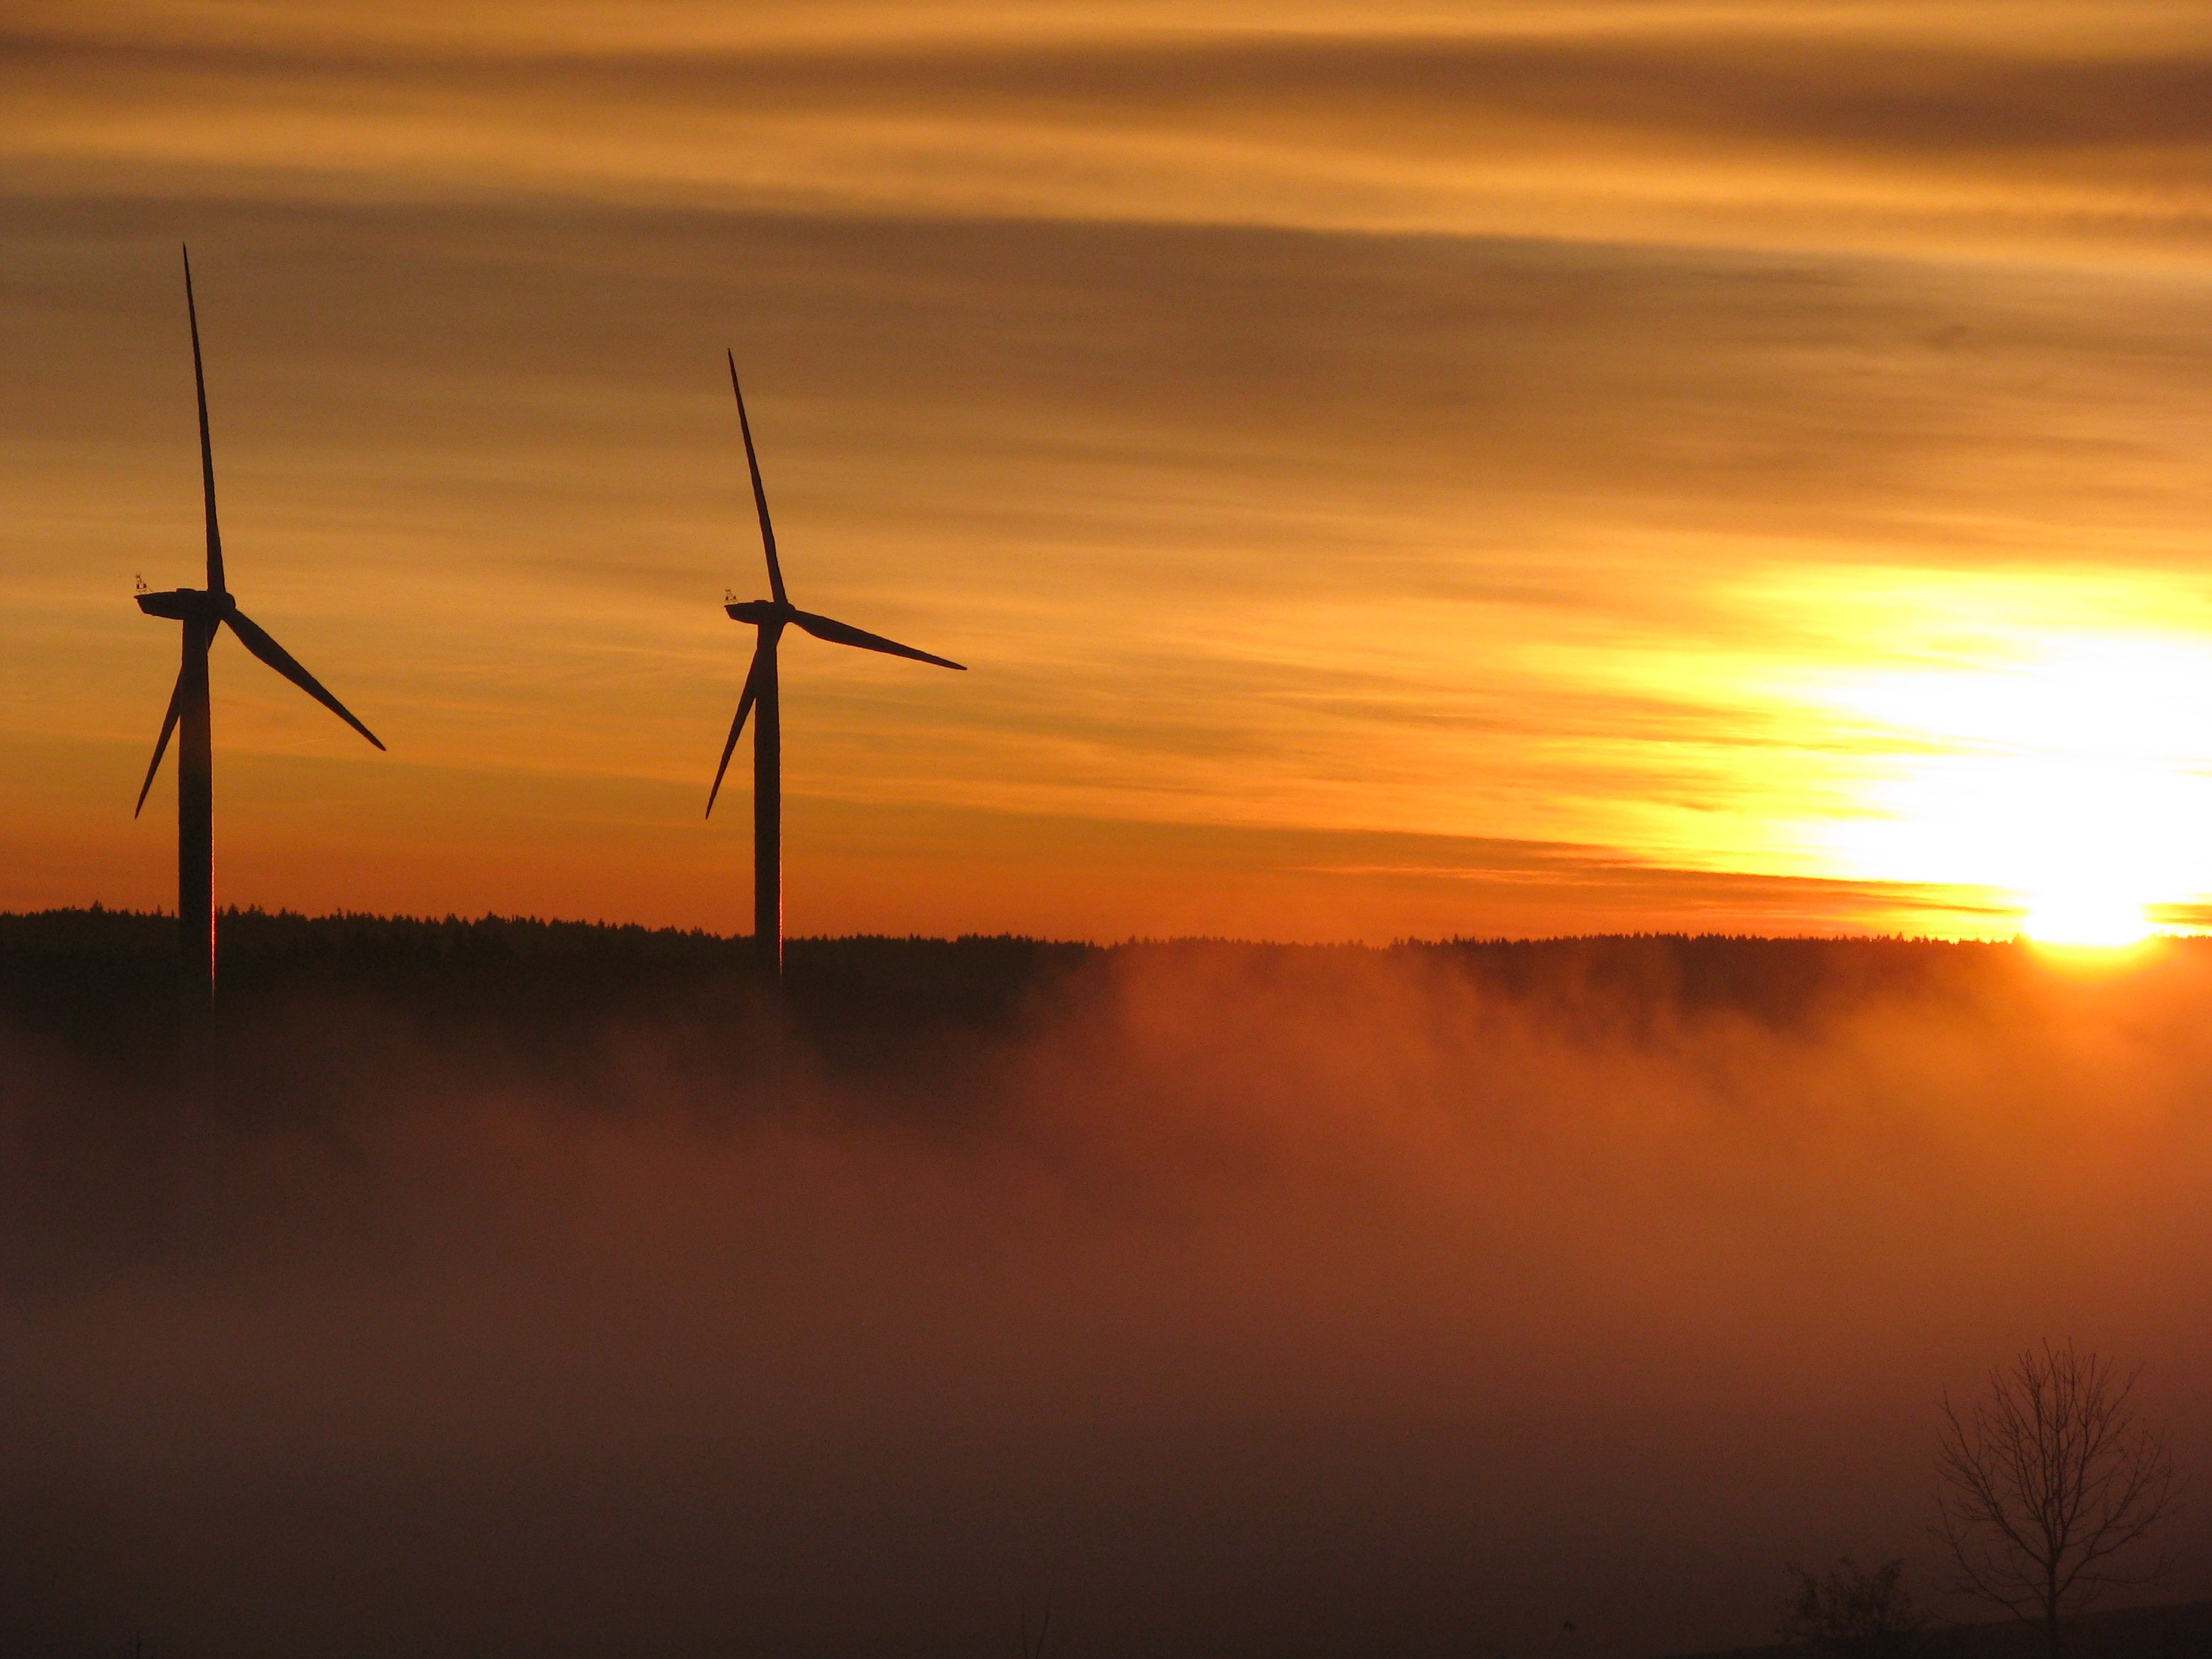
sun, fog, sunrise, sunset, prairie, sunlight, morning, wind, dawn, dusk, evening, wind power, afterglow, windr der, wind power plant, red sky at morning, growian